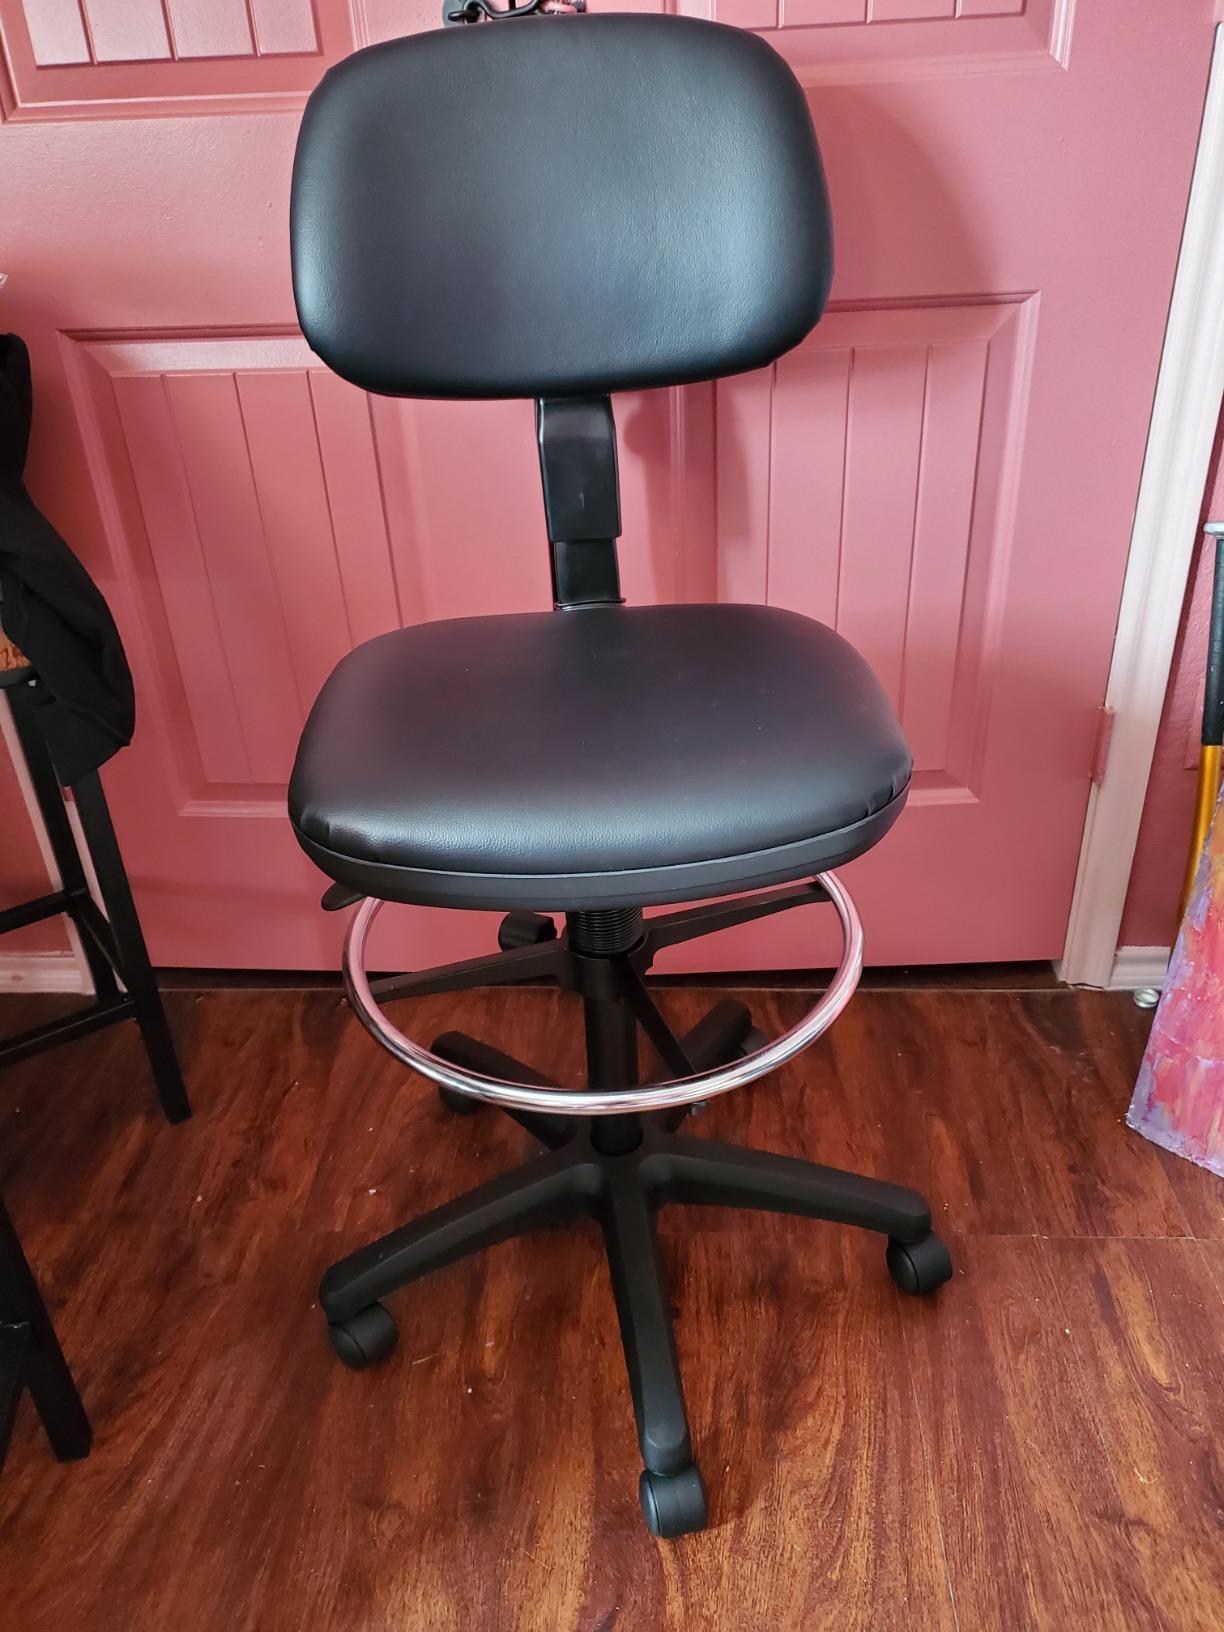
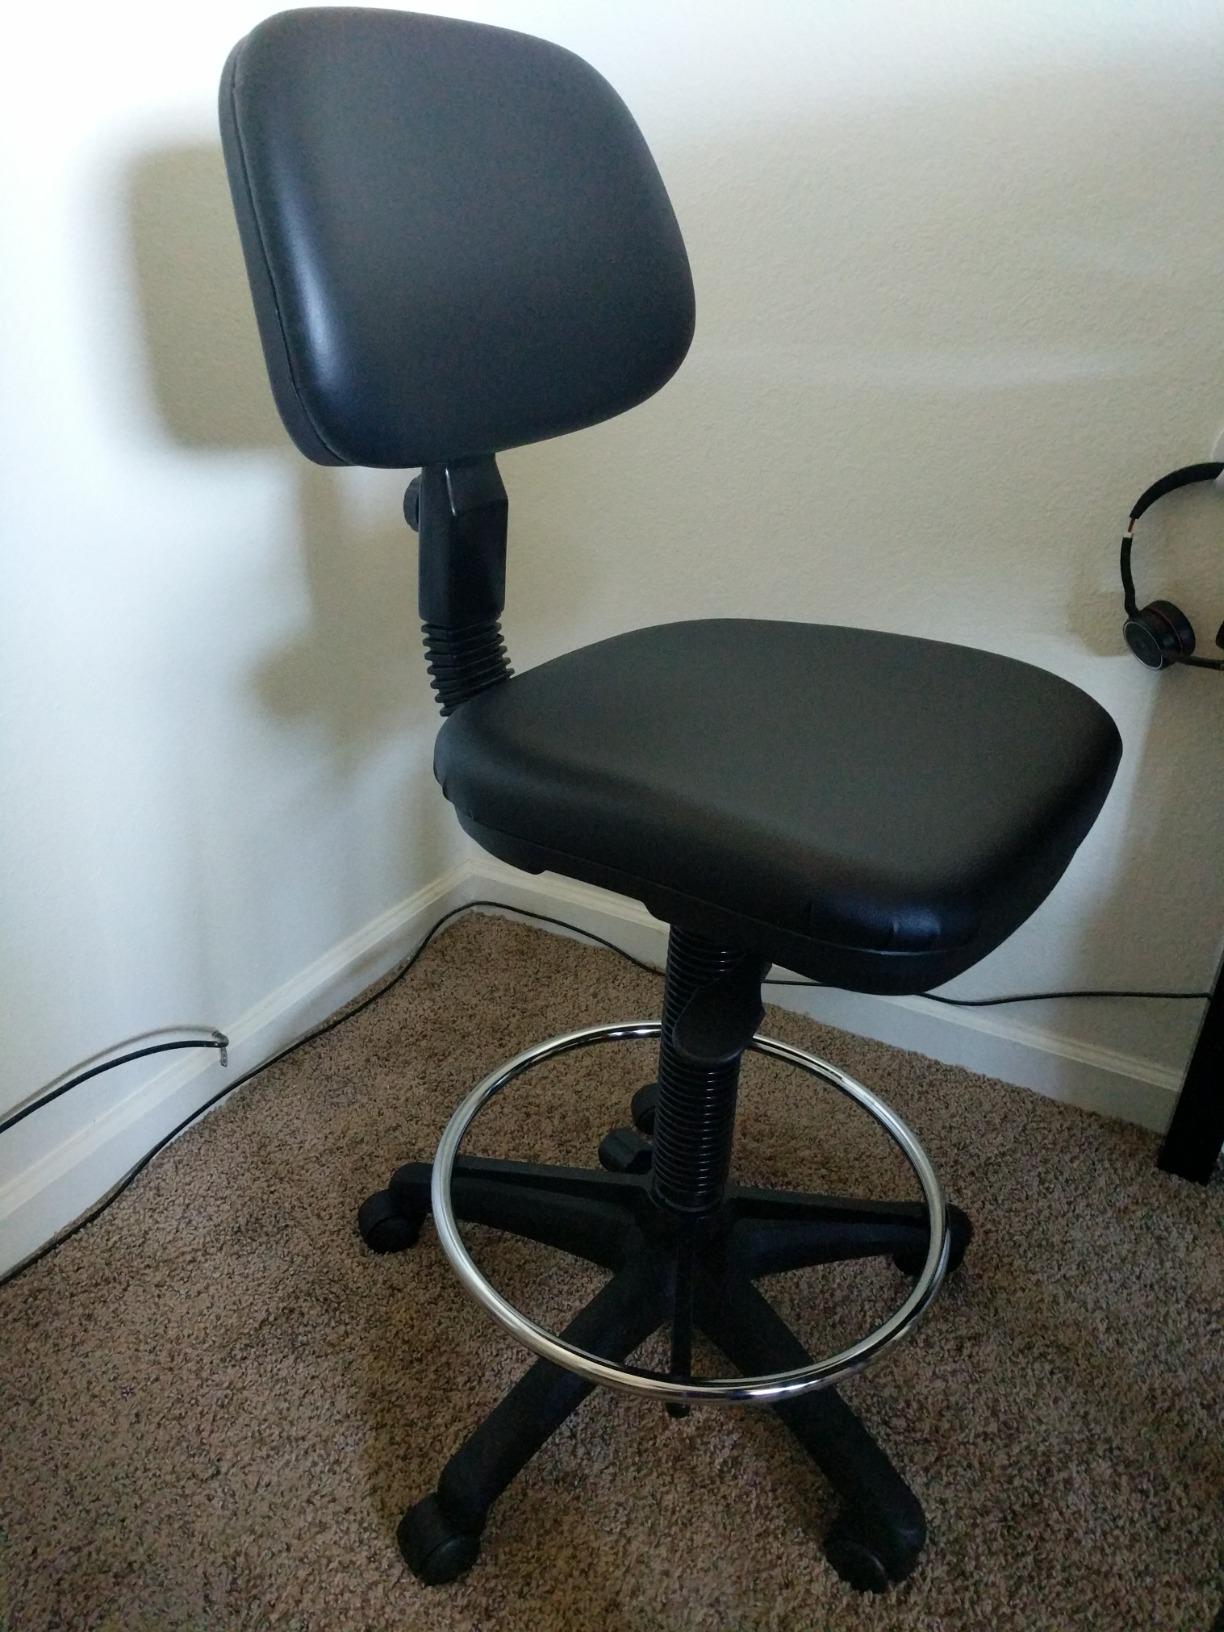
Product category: items_chair
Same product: yes